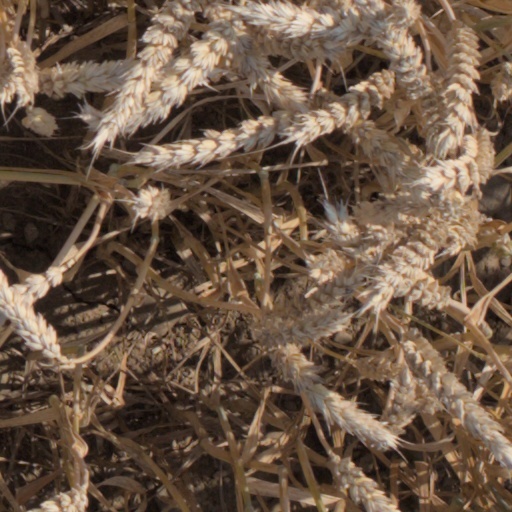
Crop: wheat